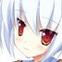
Portrait style: Anime Portrait